2010 Chile earthquake

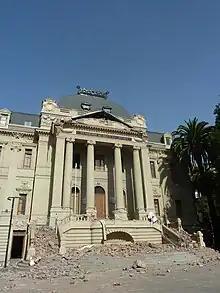

Nearly half the places in the country were declared "catastrophe zones", and curfews were imposed in some areas of looting and public disorder. On 28 February 2010, a day after the earthquake, some affected cities were chaotic, with extensive looting of supermarkets in Concepción. Items stolen included not only food and other necessities, but also electronic goods and other durable merchandise. To control vandalism, a special force of "carabineros" (police) was sent to disperse rioters with tear gas and water cannons. However, measures were taken late. The outgoing president didn't want to remind people of the Dictatorship years by militarizing the streets, thus failed to provide assistance on time to the city. When the situation became unsustainable and all sectors of the population were demanding actions, the government authorized the use of the military to control the affected cities. Despite these and other government acts (including the curfews), pillaging continued in both urban and rural areas of the affected zones. Reportedly, military police arrested 160 in Concepción on 1 and 2 March.